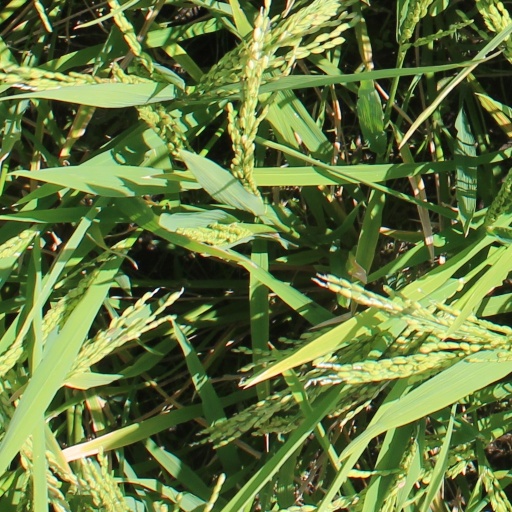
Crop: rice